Sports Academy Tirur

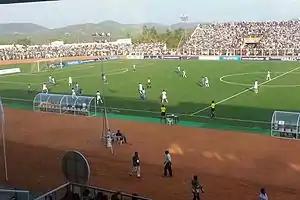

SAT was founded in 2011 and began playing in the Kerala Premier League for the 2016–17 season. In July 2024, it was announced that SAT would participate in the 2024–25 I-League 3. The club was placed in group A, alongside Diamond Harbour, Sports Odisha, Lakecity and Ghaziabad City. Their first match was on September 3 against Sports Odisha at the Naihati Stadium. Goals from Rifhath Ramzan and Hasanul Hadi gave SAT a 2–0 victory. Win against Ghaziabad City and draw against Lakecity earned them a spot in the playoffs.